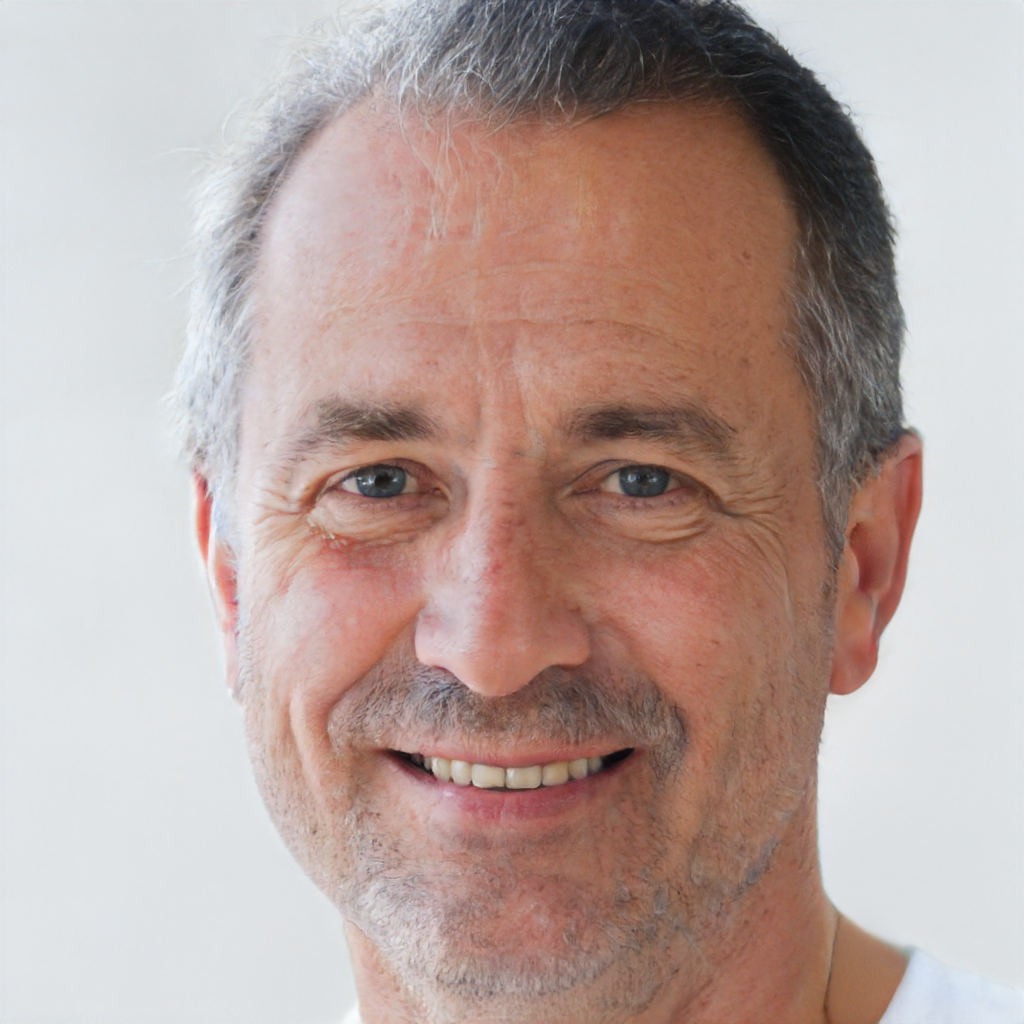
Portrait style: Real Portrait